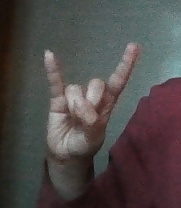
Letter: la